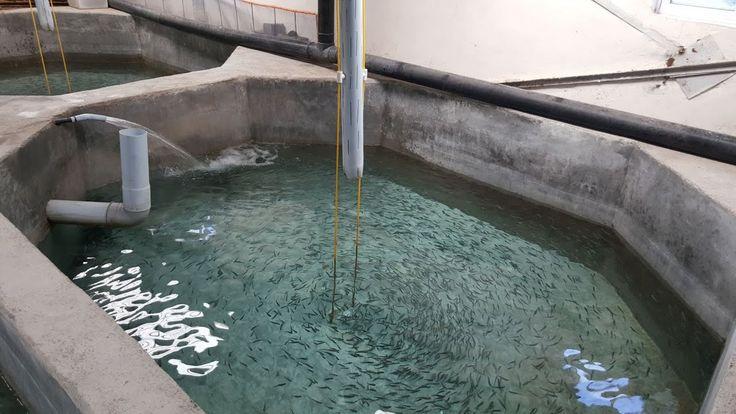
Bwawa dogo la kisasa lililojengwa kwa ustadi pia mabomba yanayoruhusu maji kuingia na mengine kutoka, likitumika katika ufugaji wa samaki wadogo ili wakuwe na kupelekwa sokoni kwaajili ya mauzo.